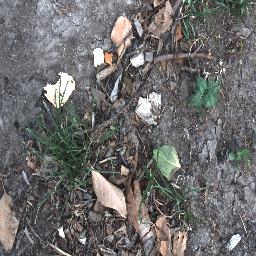
Label: negative